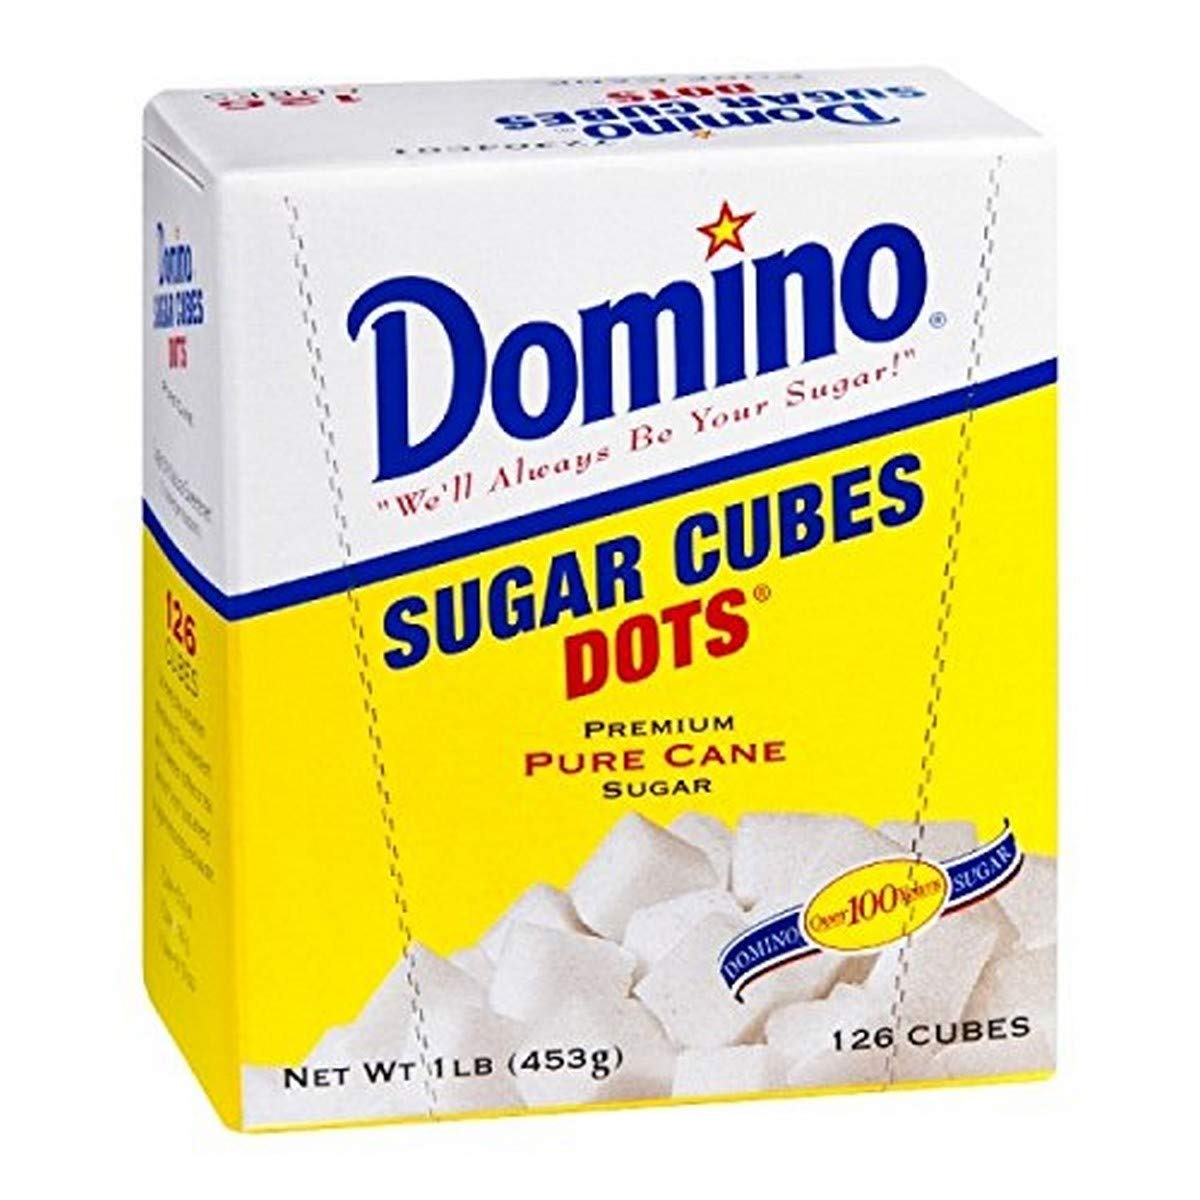
Item Name: Domino Sugar - 1 lb
Bullet Point 1: The natural sweetener
Bullet Point 2: 15 calories per teaspoon
Bullet Point 3: The product is Kosher
Bullet Point 4: Country of origin is United States
Value: 16.0
Unit: Ounce

Price: 6.85